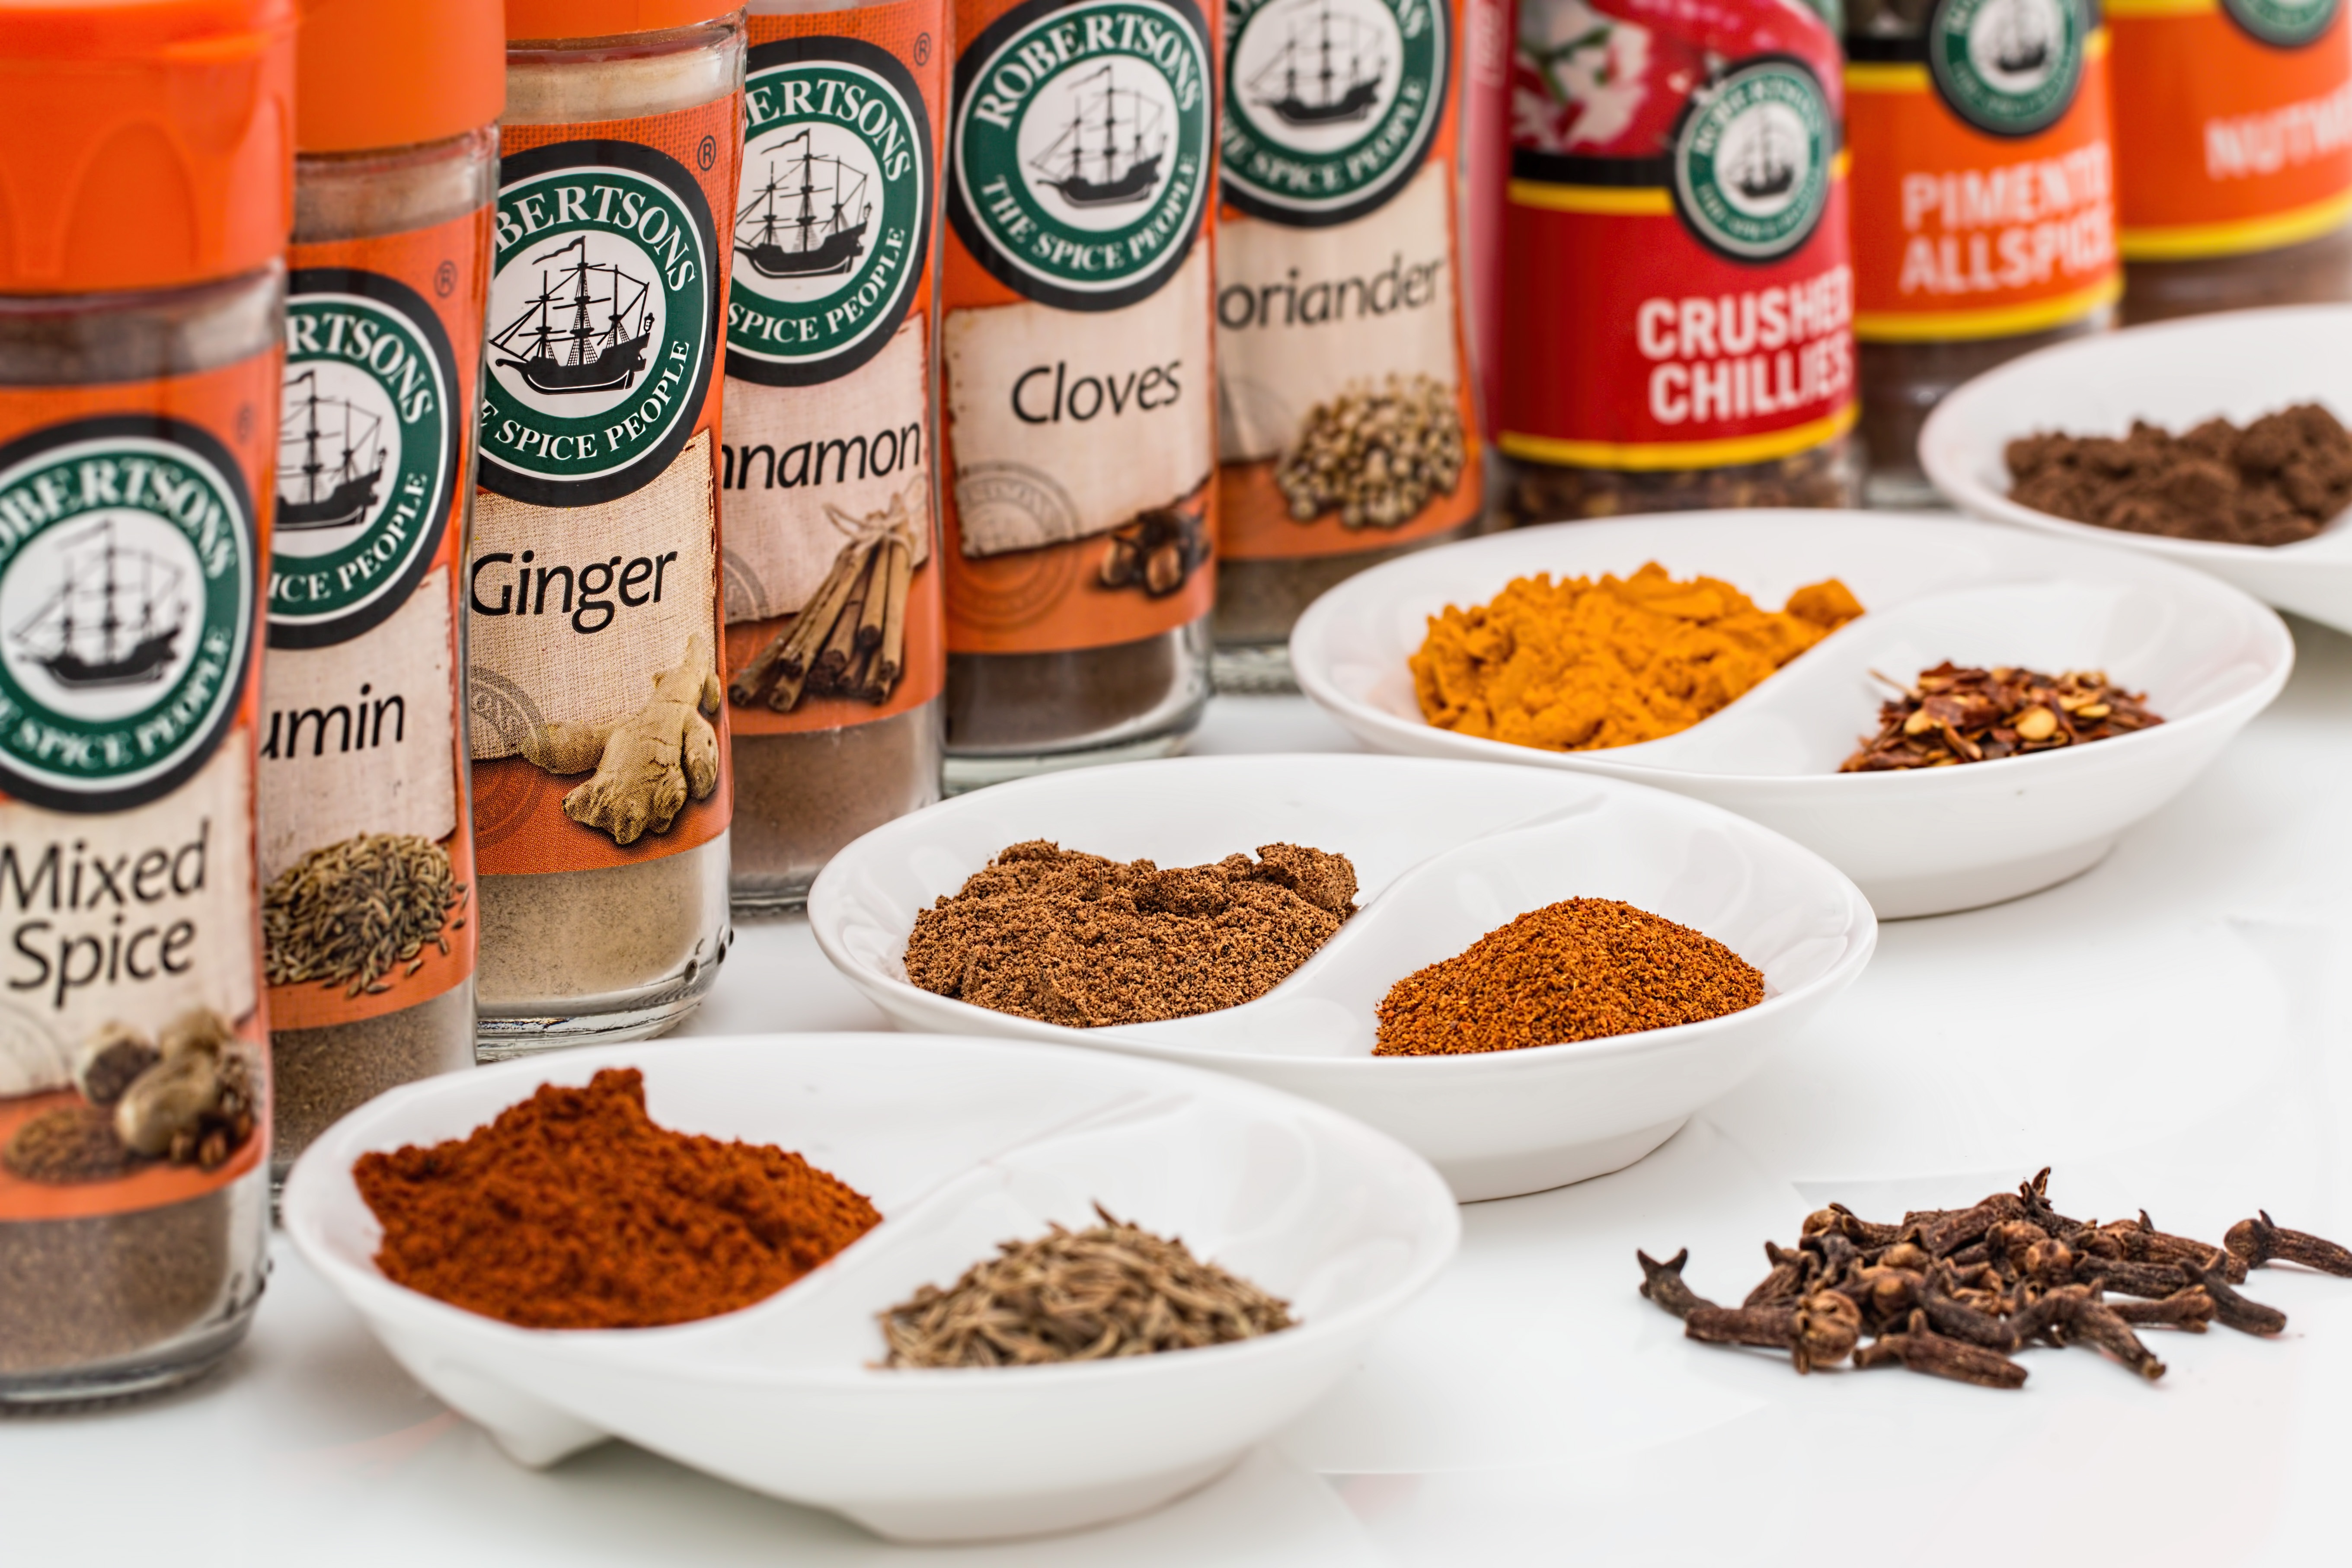
meal, food, cooking, ingredient, produce, powder, breakfast, cuisine, cinnamon, turmeric, seasoning, condiment, coriander, hot, spices, spicy, chilli, ginger, paprika, cloves, aromatic, taste, flavor, flavorings, allspice, spice mix, relish, cumin, flavouring